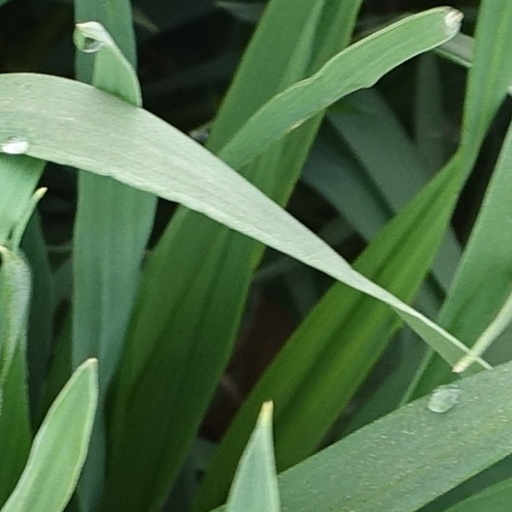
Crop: wheat